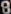
Number: 8